Thirteen Years' War (1454–1466)

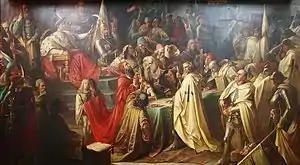
The Second Peace of Thorn of 1466 (German: "Zweiter Friede von Thorn"; Polish: "Drugi Pokój Toruński") was a peace treaty signed in the Hanseatic city of Thorn (Toruń) on 19 October 1466 between the Polish king Casimir IV Jagiellon and the Teutonic Knights.

The Teutonic Knights began to have serious financial problems. Every year they received less money from the Holy Roman Empire. Their mercenaries, the core of the Teutonic army, were not paid and refused to make any serious offensives. At the same time the armies of Poland and the Prussian Confederation (mainly Danzig) were continuing their offensive.